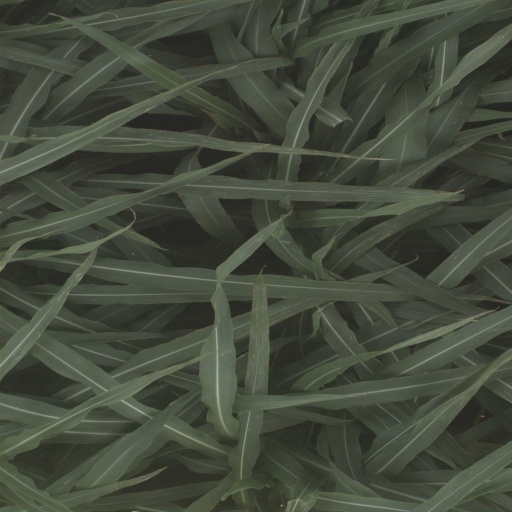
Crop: sorghum